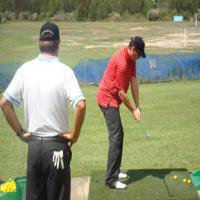
Weather: sun or clear